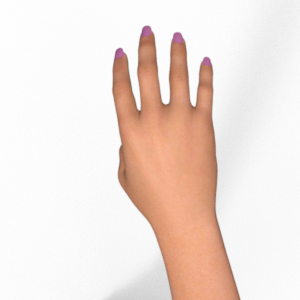
Label: paper